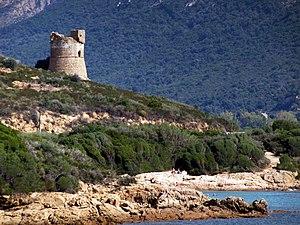
Vico (Corse) - Tour génoise de Sagone
Sagone est une station balnéaire de Corse-du-Sud dépendant de la commune de Vico et de la commune de COGGIA commune française située dans le département de la Corse-du-Sud en région Corse. Elle appartient à la microrégion des Deux-Sorru.
Le Sagone, ou la rivière de Sagone, est un petit fleuve côtier du département de Corse-du-Sud, en région Corse qui se jette en mer Méditerranée.
Vico est une commune française située dans la circonscription départementale de la Corse-du-Sud et le territoire de la collectivité de Corse.
Cet article recense les monuments historiques de la Corse-du-Sud, en France.
Le golfe de Sagone est un golfe de la mer Méditerranée qui se situe en Corse, France.